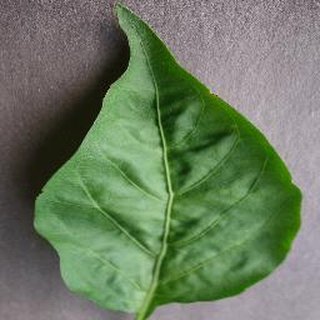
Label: healthy_bell_pepper